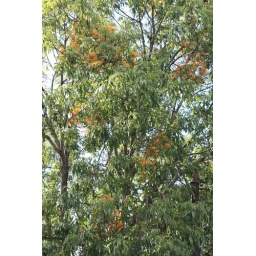
These lovely orange flowers create sticky seeds for the birds to spread around Vista del Lago.